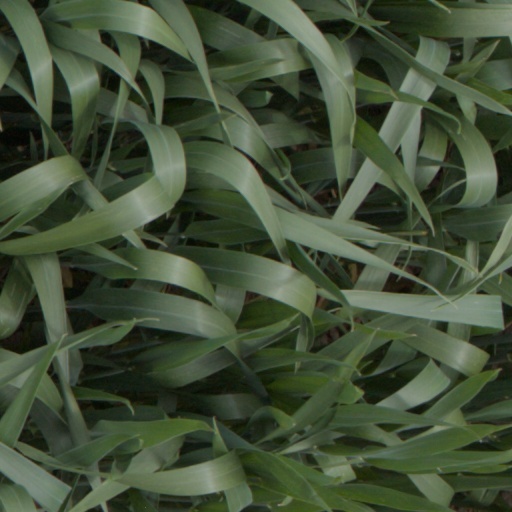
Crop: wheat